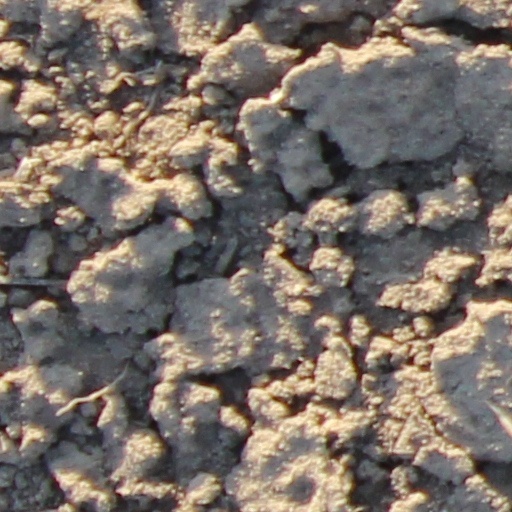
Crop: wheat